Acme Markets

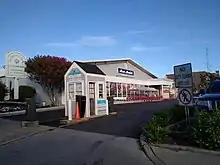
Acme in Cape May, New Jersey in September 2020 (Store #845)

In 1961, the American Stores company acquired southern California's Alpha Beta chain of supermarkets. Many of Acme's stores in the 1960s and 1970s were paired with a regional drugstore chain, a PLCB liquor store (in Pennsylvania), a Kmart, or Woolco (earlier centers had a Woolworth), and in rarer cases a department store such as Sears or JCPenney. American Stores also bought the Philadelphia franchise rights to the then fast-growing restaurant chain Pizza Hut in 1968. Acme would also acquire a number of stores from Kmart Foods (as did A&P, Safeway, and Kroger); however, in the late 1970s, many recently closed 1950s-era supermarkets in Philadelphia and close suburbs were reopened as independents IGA or Thriftway/Shop 'n Bag. Starting in the 1980s, these independents were overtaken by family chains Genuardi's (later acquired by Safeway and now defunct) and Clemens (also defunct) along with Giant-Carlisle and Giant-Landover in newer suburbs, and modernized Acme, Super Fresh, and Pathmark stores in the city and older suburbs not long after.